2009 North Carolina Tar Heels football team

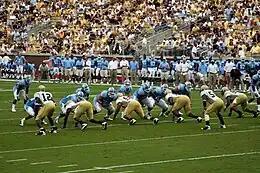

Miami and North Carolina last met at Miami on September 27, 2008 in a game won by UNC 28–24. Miami is 5–7 all time versus UNC.